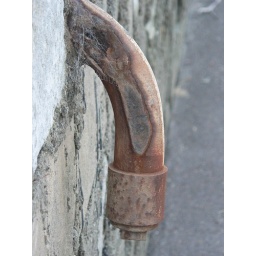
rusty pipe sticking out of concrete wall spotted down near Newcastle beach.